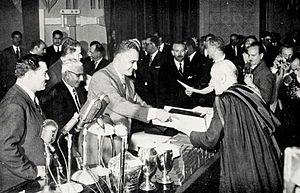
Le mot socialisme recouvre un ensemble très divers de courants de pensée et de mouvements politiques, dont le point commun est de rechercher une organisation sociale et économique plus juste. Le but originel du socialisme est d'obtenir l'égalité sociale, ou du moins une réduction des inégalités et, notamment pour les courants d'inspiration marxiste, d'établir une société sans classes sociales. Plus largement, le socialisme peut être défini comme une tendance politique, historiquement marquée à gauche, dont le principe de base est l'aspiration à un monde meilleur, fondé sur une organisation sociale harmonieuse et sur la lutte contre les injustices. Selon les contextes, le mot socialisme ou l'adjectif socialiste peuvent qualifier une idéologie, un parti politique, un régime politique ou une organisation sociale.